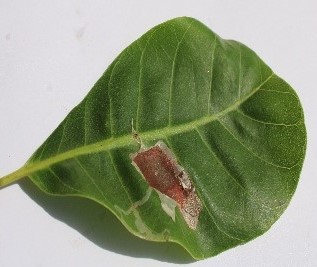
Crop: Cashew
Condition: leaf miner